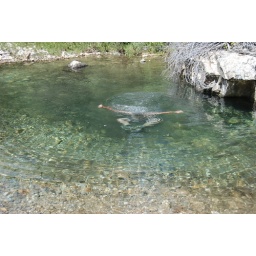
You've heard of pheasant under glass well here is a moose under water